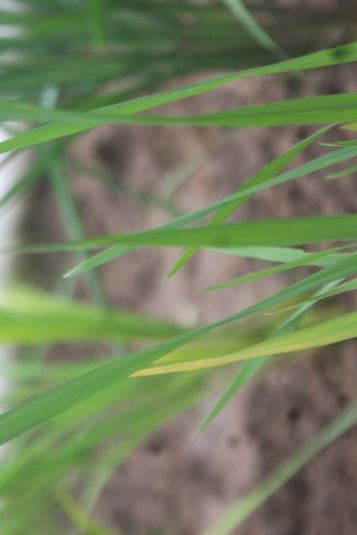
Disease: Tungro